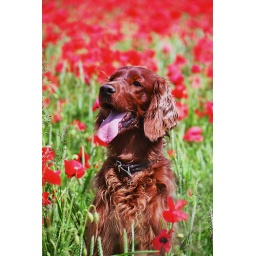
Red dog in red field